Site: brandenburg
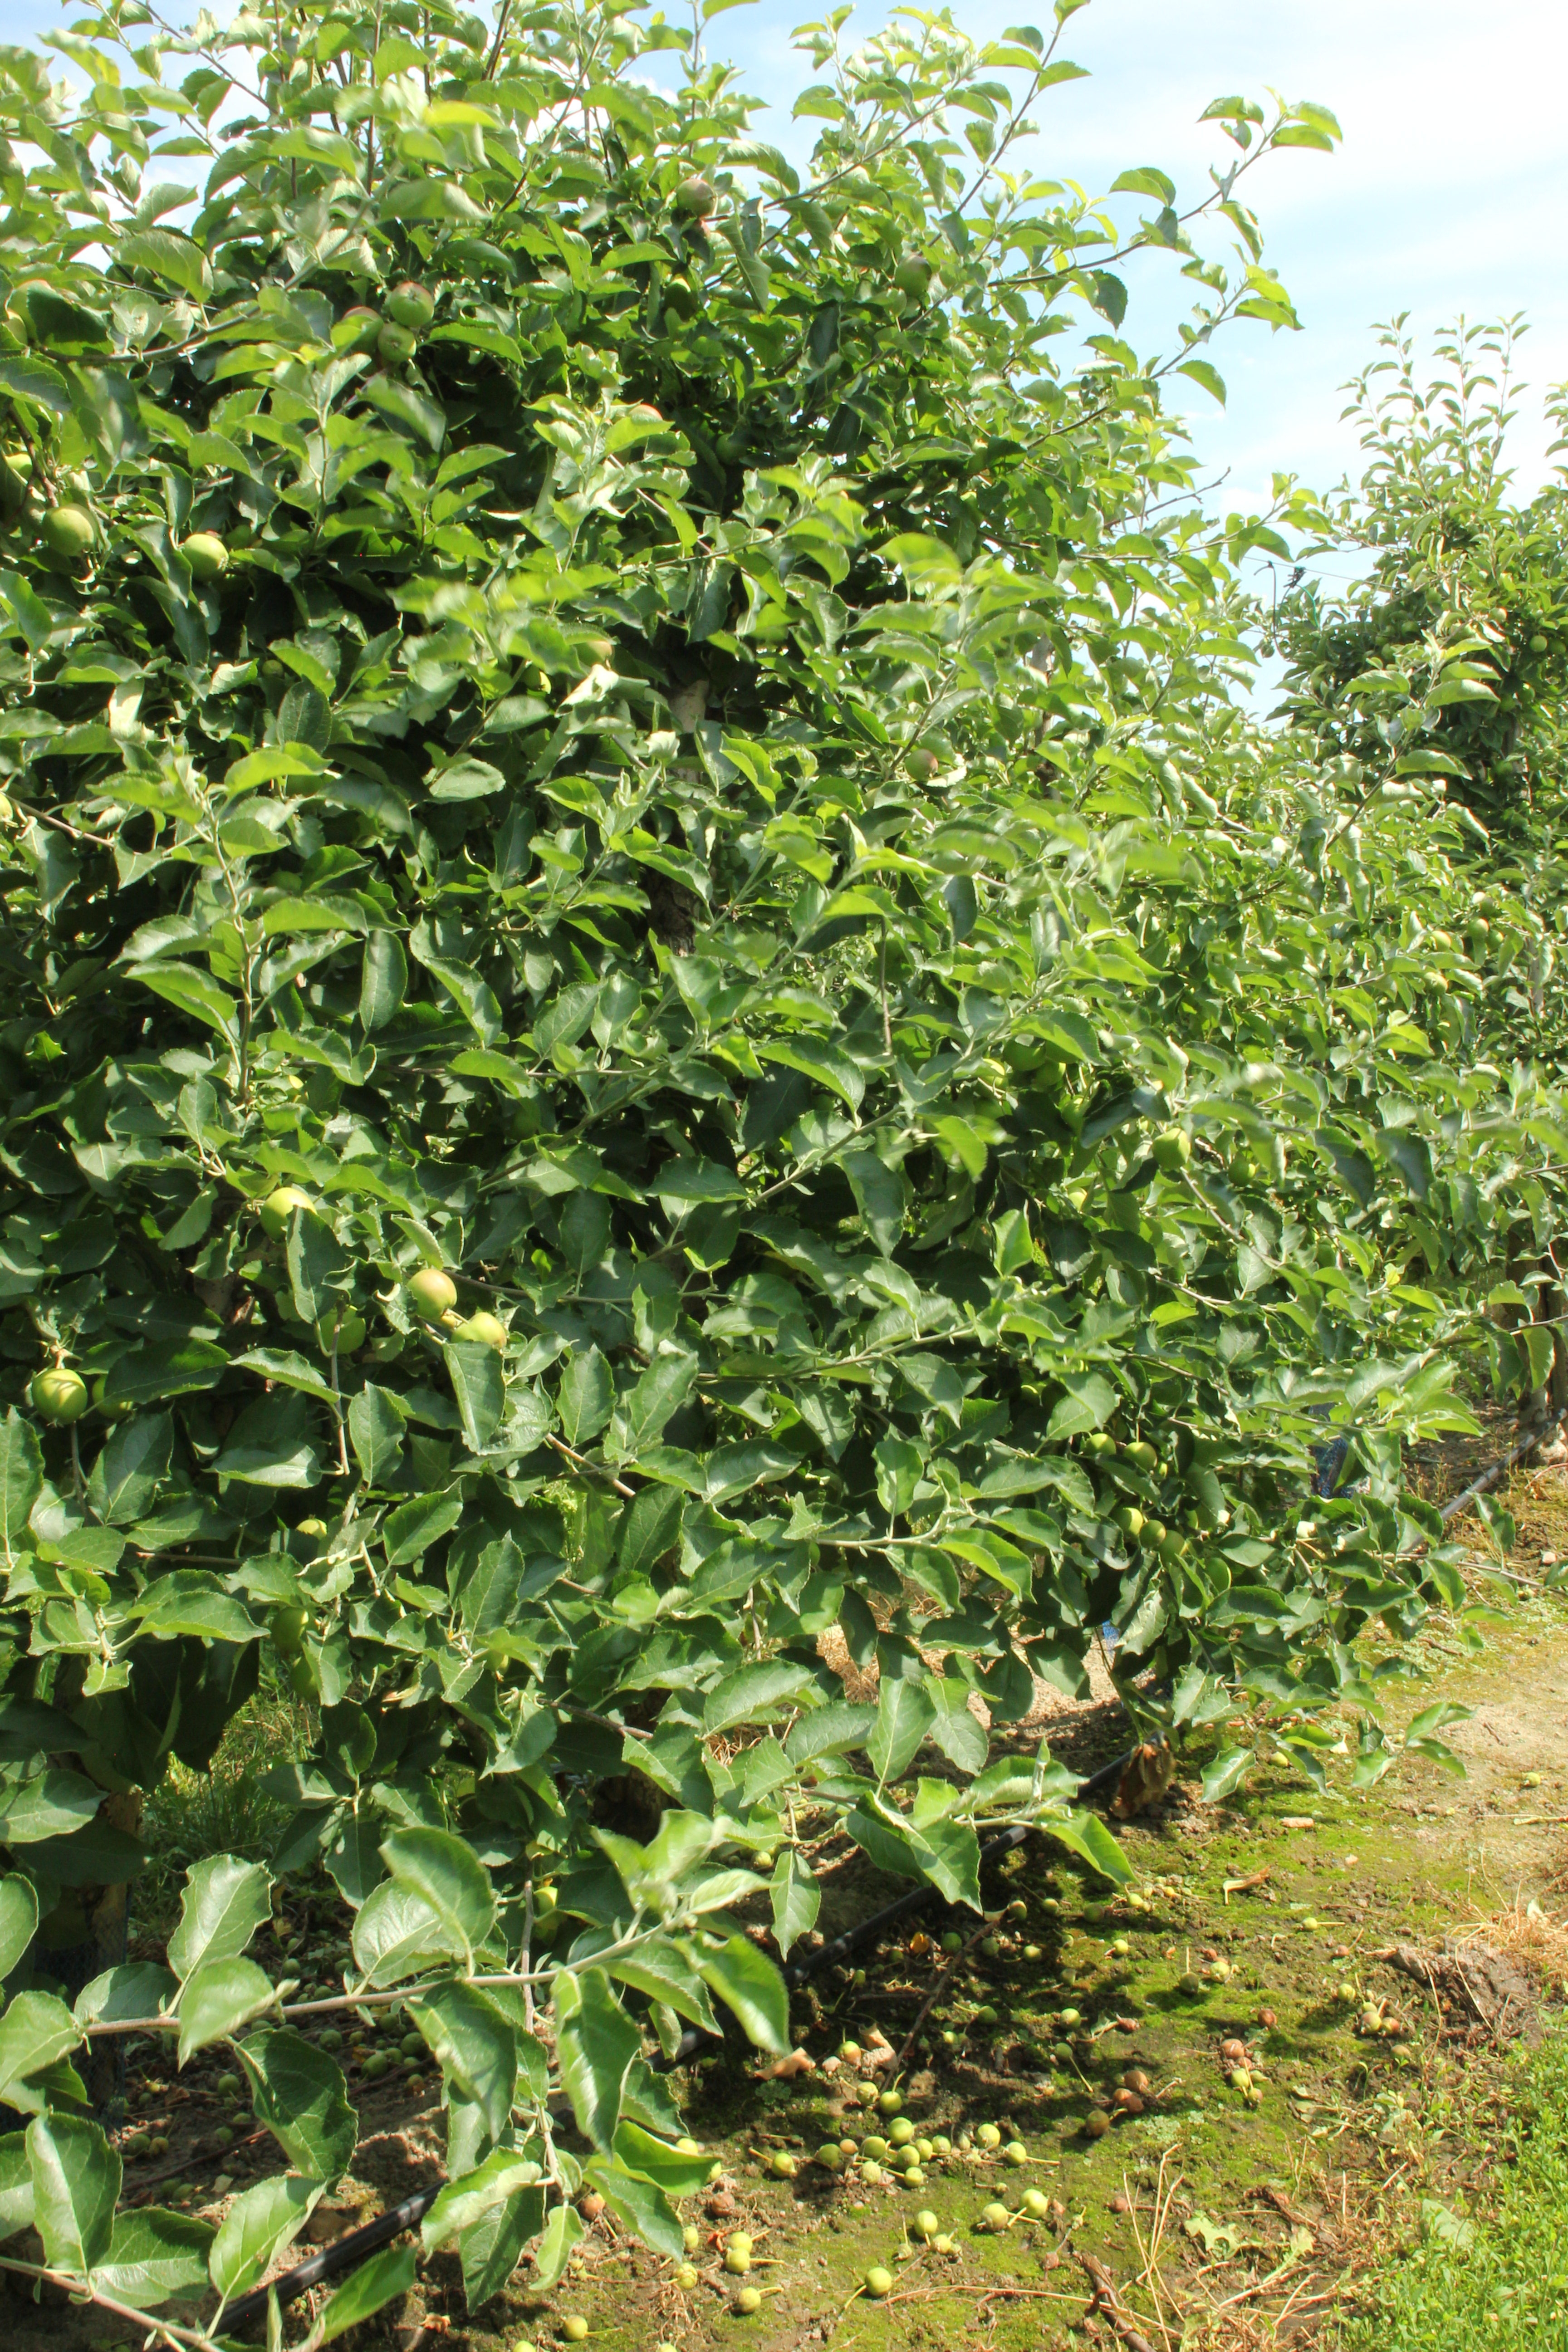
Growth stage (BBCH 74): Development of fruit